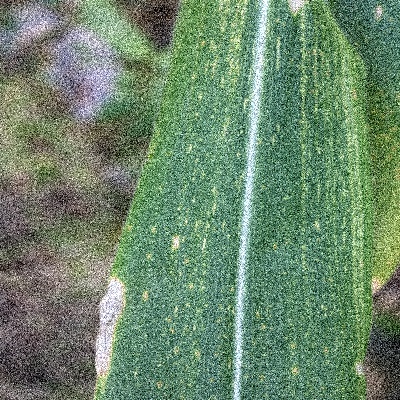
Label: Corn_(Maize)___Maize_Streak_Virus